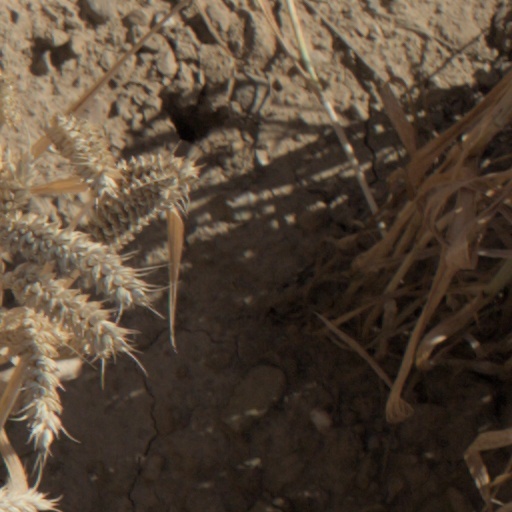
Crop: wheat